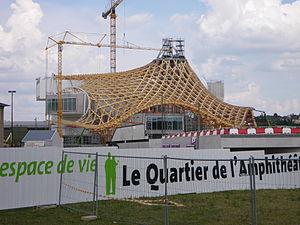
Vue du centre Pompidou-Metz en construction depuis la sortie piéton de la gare SNCF, le toit est en construction
Le centre Pompidou-Metz est un établissement public de coopération culturelle d’art situé à Metz, entre le parc de la Seille et la gare. Sa construction est réalisée dans le cadre de l’opération d’aménagement du quartier de l’Amphithéâtre.